Großer Wannsee

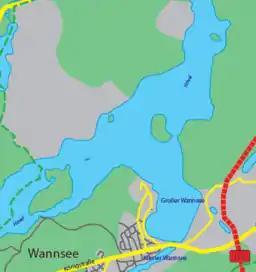
map

The Großer Wannsee ("Greater Wannsee", "See" means lake) is a bight of the Havel river near the locality of Wannsee and Nikolassee (in the borough of Steglitz-Zehlendorf), a south-western suburb of the German capital Berlin not far from Potsdam. Between the river itself and the Wannsee lies the "Breite", or "Grosse Breite" (Broad, or Great Broad). To the north lies the island of Schwanenwerder and, opposite from the Greater Wannsee on the other side of the Havel, is the locality of Kladow (in Spandau).